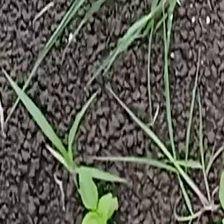
Weed species: Harali_(Cynodon_dactylon)